Kamov Ka-50

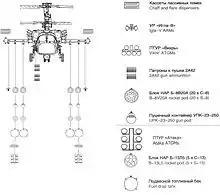
Armament scheme Ka-52

The "Mistral"-class amphibious assault ships, ordered by the Russian Defense Ministry, were to contain rotary-wing assets, formed into aviation groups. Each of these groups was planned to include eight attack and eight assault/transport helicopters. The Ka-52K "Katran" ('mud shark'), a navalised derivative of the Ka-52, has been selected as the new ship-borne attack type for the Russian Naval Aviation. Its features include folding rotor blades, folding wings, and reinforced landing gear. Since its wings are shorter than those of the land-based variants, the Ka-52K only has four weapons pylons, instead of six on the land-based Ka-52. There are plans to install a new radar in the Ka-52K, with longer range compared to the Ka-52's radar. The Ka-52K will also be able to use Kh-35 and Kh-38 missiles. However, they haven't yet been integrated in the helicopter's mission suite. Russian Naval Aviation will need at least 40 Ka-52Ks, the first of which was tentatively slated to enter squadron service by early 2015, coinciding with the delivery of the first carrier.